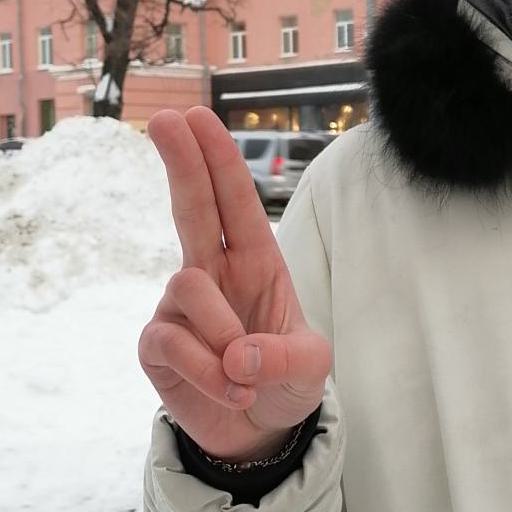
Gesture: two_up